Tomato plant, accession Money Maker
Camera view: vertical (180 deg); turntable rotation: 300 degrees
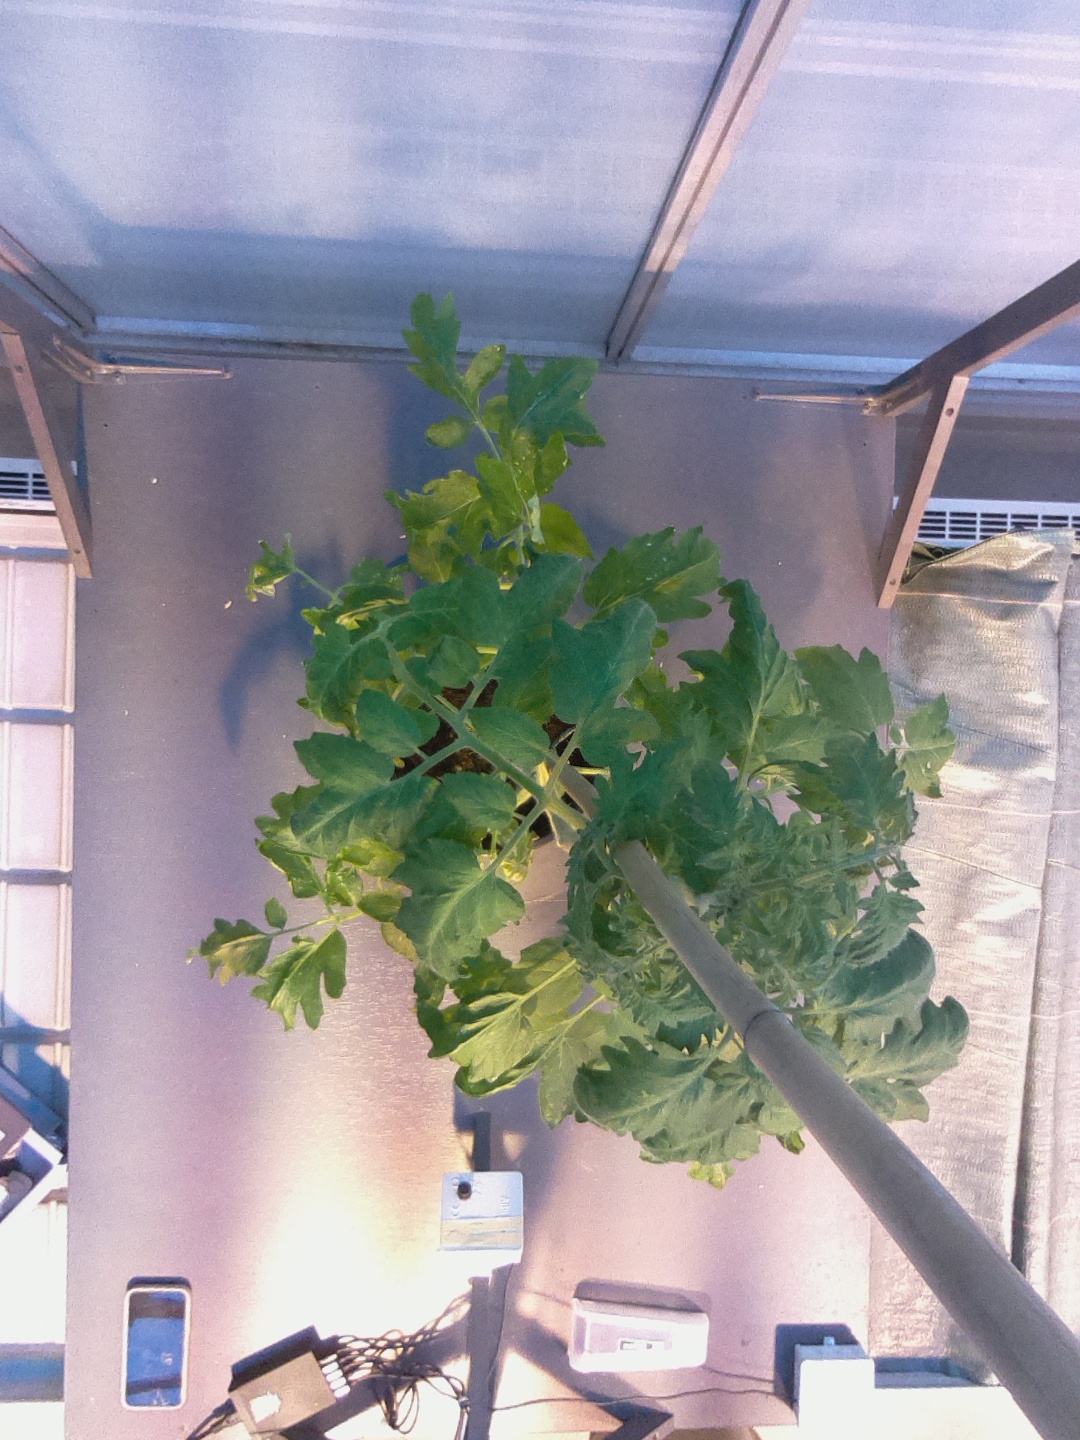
BBCH growth stage 64: 40%-50% of flowers open